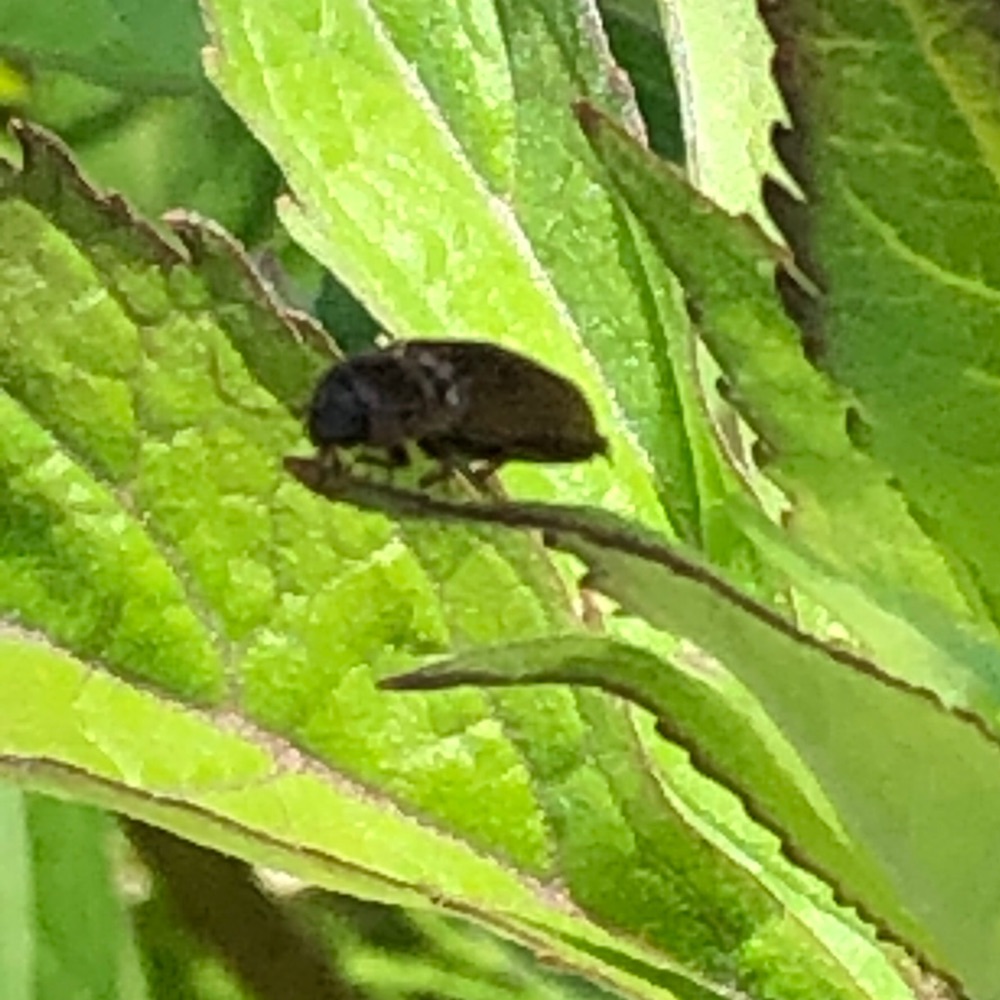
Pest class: clickbeetles_wireworms